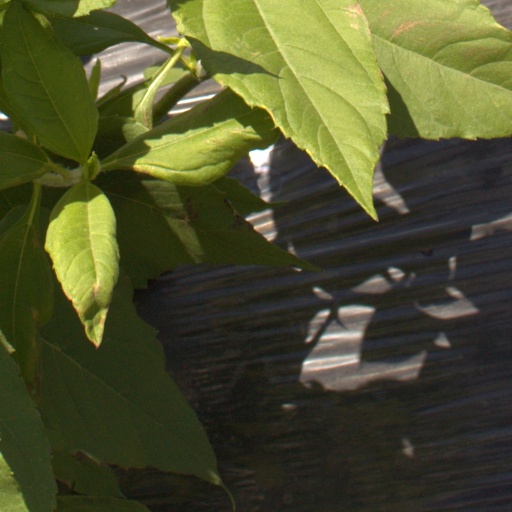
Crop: Jerusalem artichoke